Zoe Anderson Norris

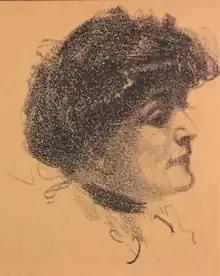

Zoe Anderson Norris (February 29, 1860 – February 13, 1914) was a Kentucky-born journalist, novelist, short story writer and publisher, known for her bimonthly magazine, "The East Side" (1909–1914), which focused on impoverished immigrants in New York. She also contributed to publications including "The New York Times", "New York Sun", "Frank Leslie's Monthly", "Harper's Weekly" and "Argosy." She investigated journalistic topics including corrupt charity executives and child abuse cases. Her fiction plots often centered around starving artists, women deceived by hypocritical suitors and farmers battling the elements. She founded the Ragged Edge Klub, a group of writers, filmmakers, politicians and performers who met for weekly dinners. She was considered "one of the most popular writers of newspaper sketches in the country" and known as a Queen of Bohemia. An exhibition, "To Fight for the Poor With My Pen: Zoe Anderson Norris, Queen of Bohemia", ran March 1-May 13, 2023, at the Grolier Club museum in New York.